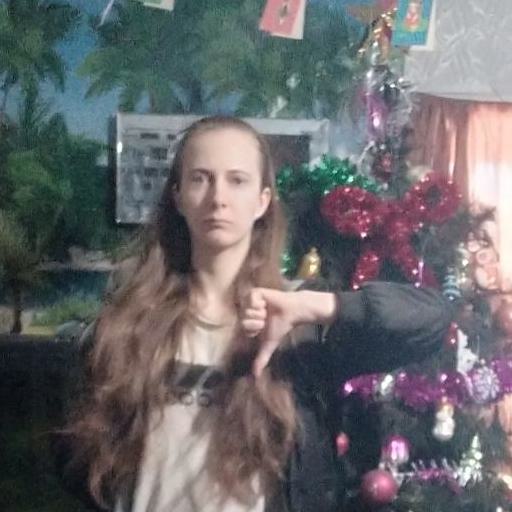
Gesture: dislike